Alpine föhn

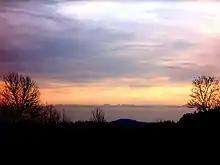
View of the Bavarian Alpine Foreland with a south föhn. Taken about east of Regensburg with visibility of around . The Danube valley forms a natural boundary for the Alpine föhn.

The Alpine föhn is the name given to the föhn wind in the Alpine region. The name "föhn" was originally used to refer to the south wind which blows during the winter months and brings thaw conditions to the northern side of the Alps. Because föhn later became a generic term that was extended to other mountain ranges around the world that experience similar phenomena, the name "Alpine föhn" ("Alpenföhn") was coined for the föhns of the Alpine region. The wind can cause heavy storms with winds of hurricane strength and top speeds of up to . The south wind on the northern side of the Alps is also called the south föhn ("Südföhn"), its opposite number on the south side of the Alps is also called the north föhn ("Nordföhn").